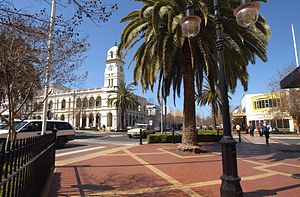
Tamworth (New South Wales)
Tamworth (New South Wales)
Tamworth er en by i New South Wales i Australien. Byen blev grundlagt i 1850 og havde i 2016 en befolkning på 41.006.